Oral hygiene

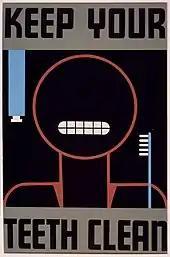
A 1930s poster from the Work Projects Administration promoting oral hygiene

Tooth decay is the most common global disease. Over 80% of cavities occur inside fissures in teeth where brushing cannot reach food left trapped after eating and saliva and fluoride have no access to neutralize acid and remineralize demineralized teeth, unlike easy-to-clean parts of the tooth, where fewer cavities occur.